Óscar López (politician)

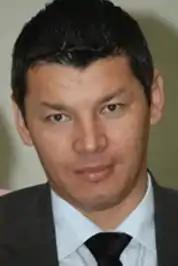
Óscar López

Óscar Andrés López Arias is a Costa Rican politician with the Accessibility without Exclusion party. He ran for the President of Costa Rica in February 2010 and received 35,215 votes (1.91%), finishing in 5th place. In the same year, he ran for Mayor of San José in the December 2010 municipal elections. He also ran for president in 2014. He is blind.